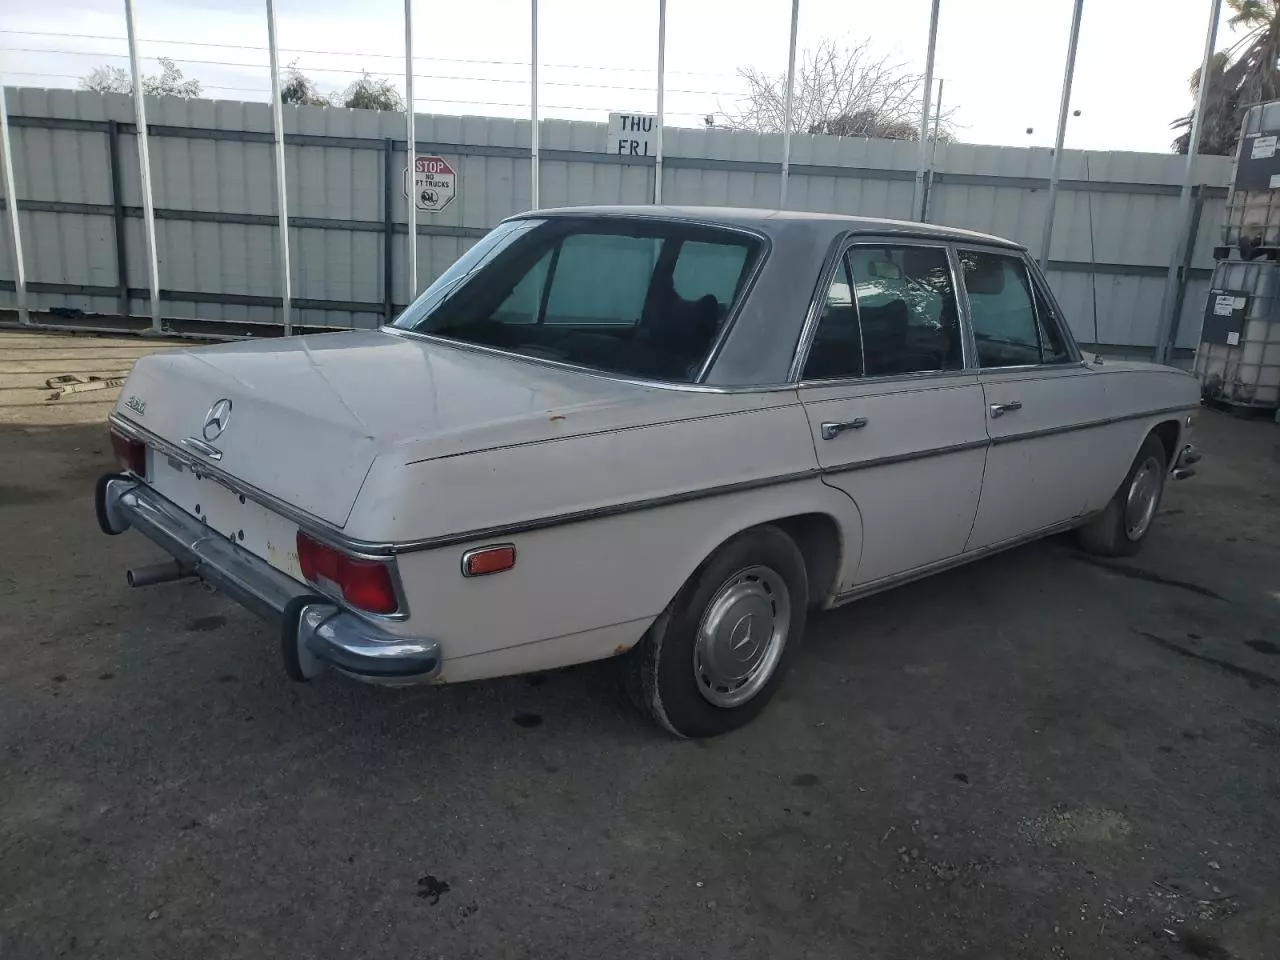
Aucun dommage détecté.
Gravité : aucun